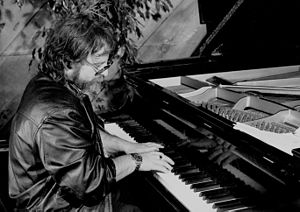
Richie Beirach
Richie Beirach er en amerikansk jazzpianist og komponist.